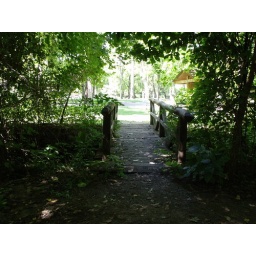
Old wooden bridge in state park